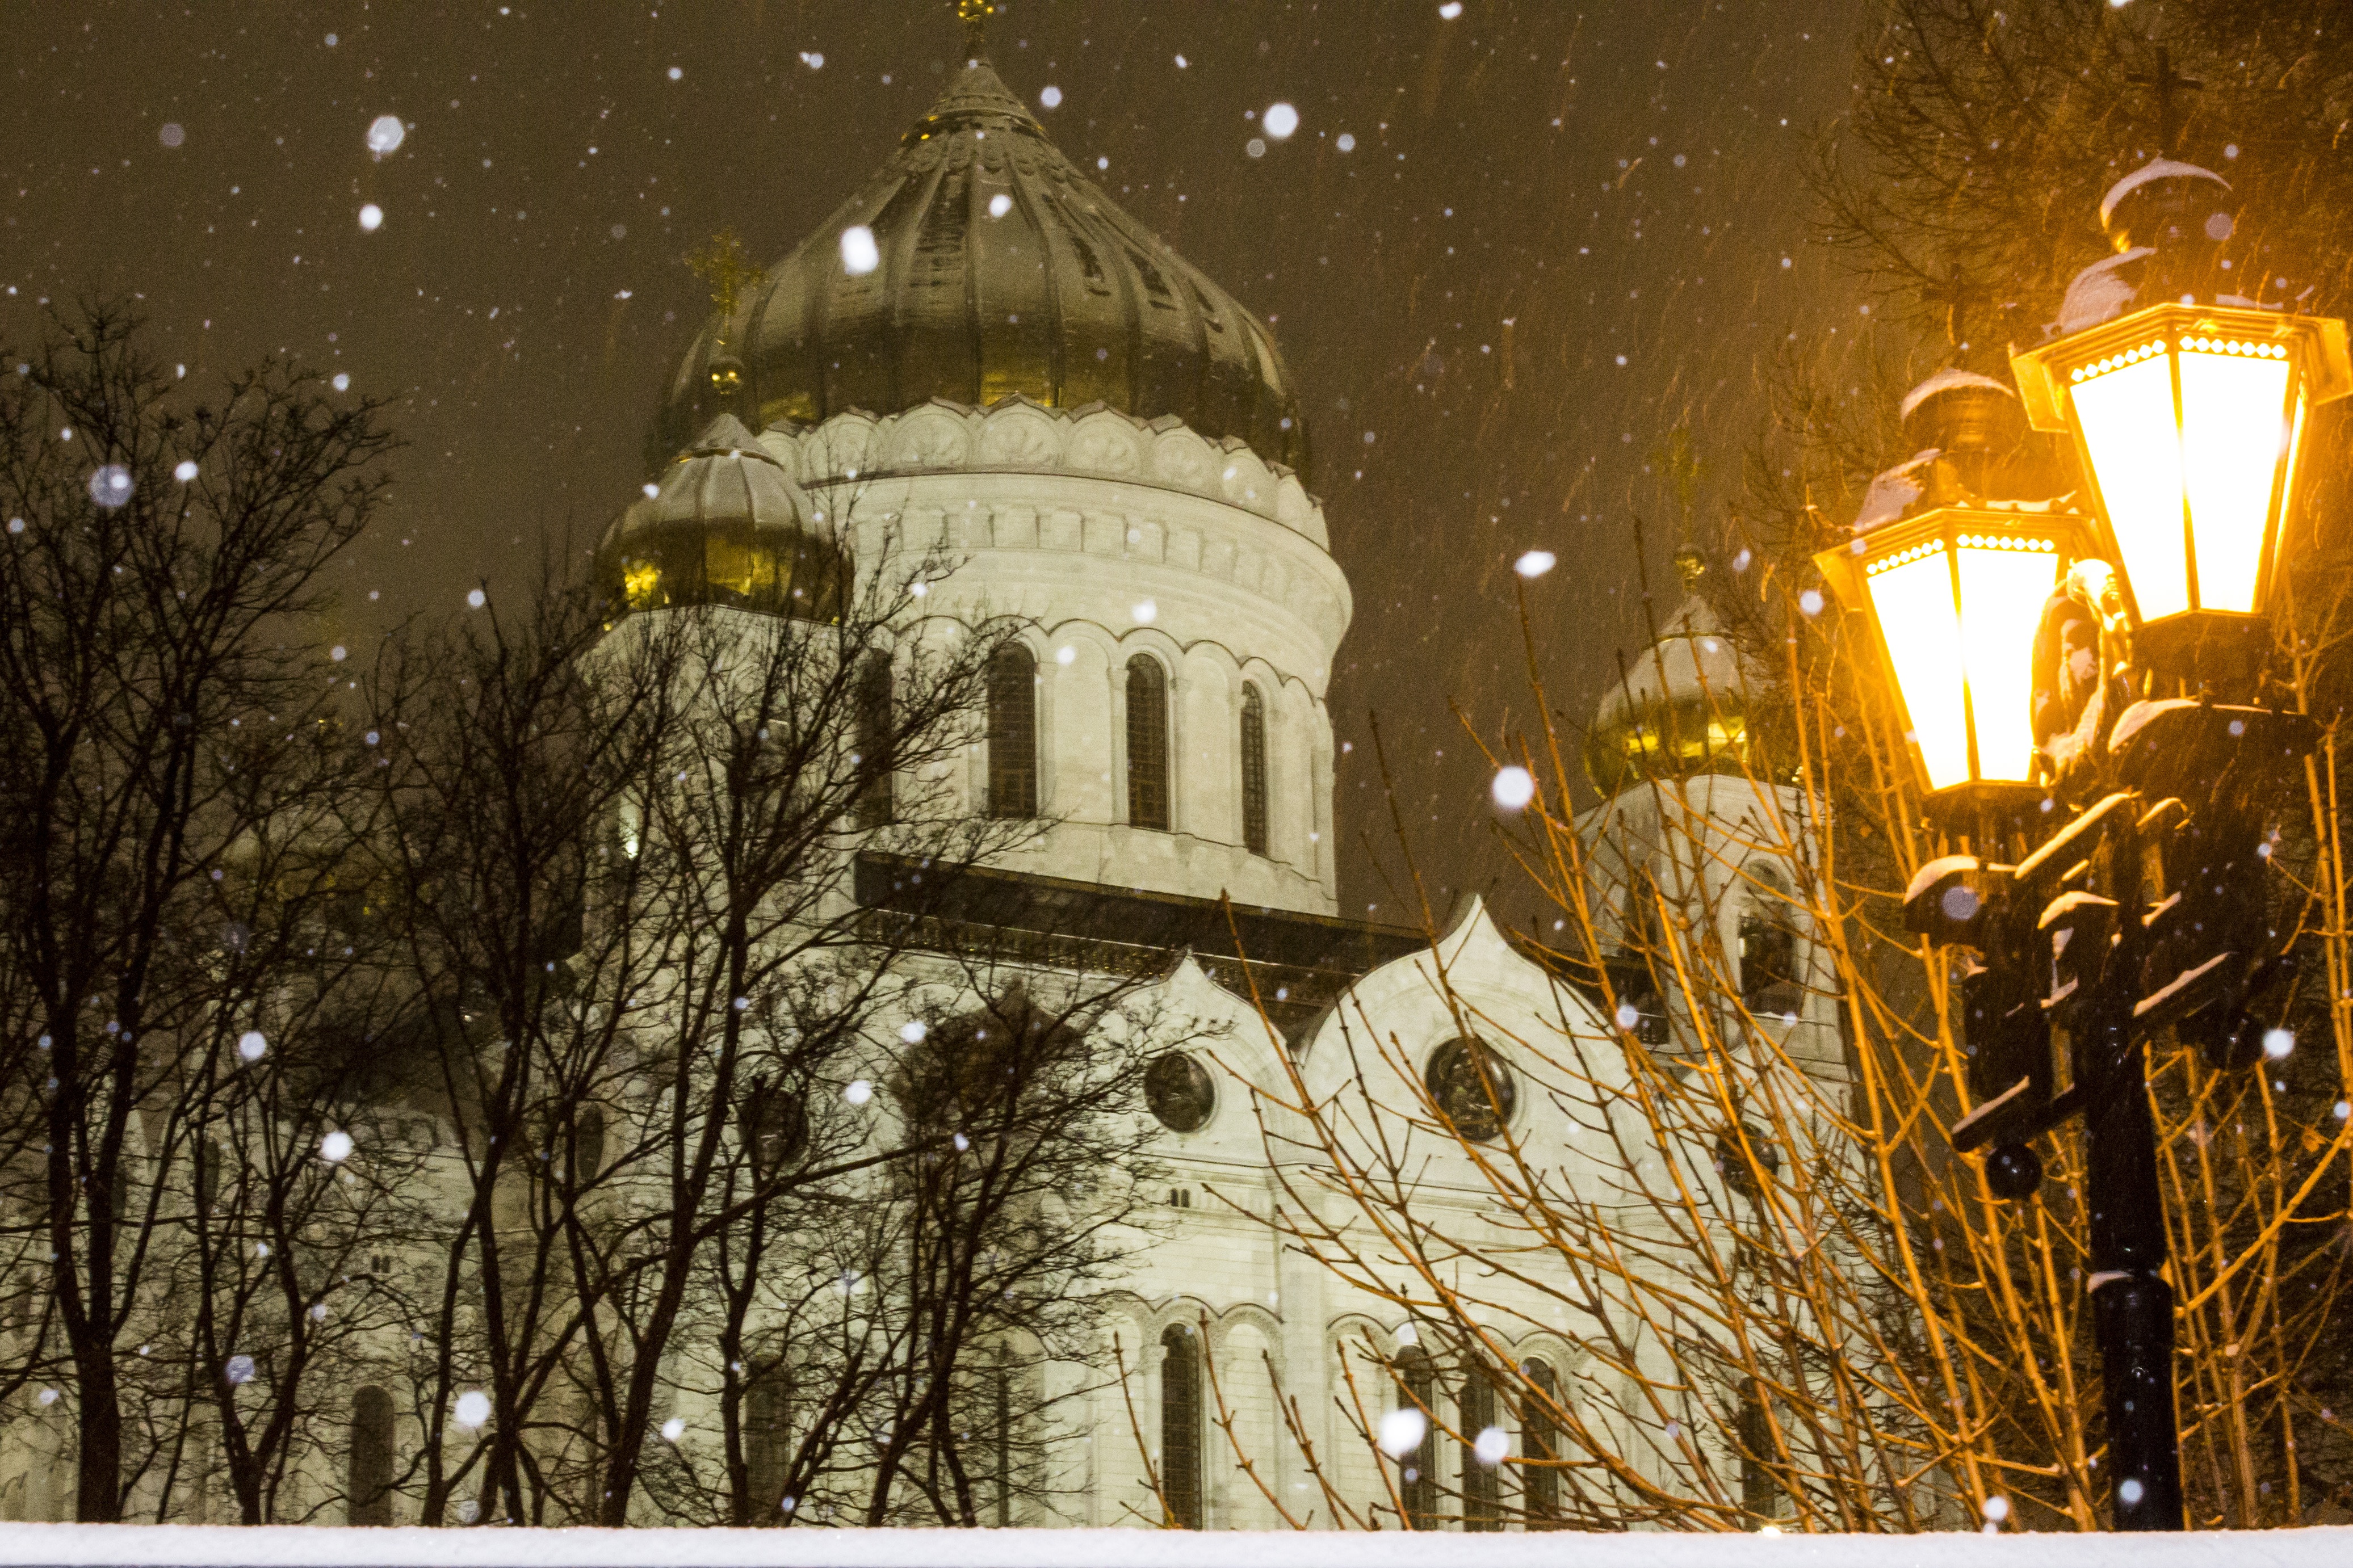
snow, winter, light, night, evening, lantern, weather, cathedral, christmas, season, night city, moscow, christ the savior cathedral